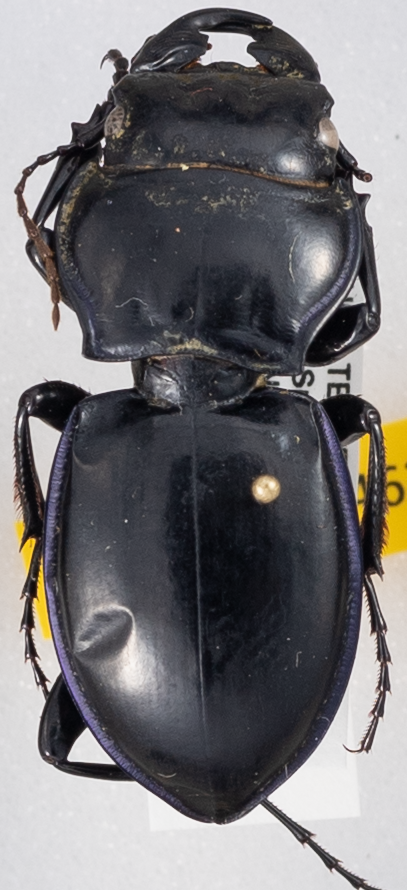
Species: Pasimachus punctulatus
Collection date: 2018-05-29
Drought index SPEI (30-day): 0.248
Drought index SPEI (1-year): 0.226
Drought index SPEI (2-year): -0.39